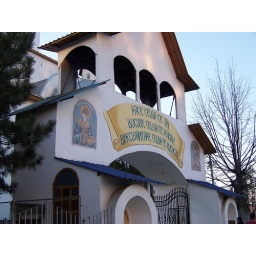
A church near the hub school.  Orthodox Catholic I believe.  When people walk by they make the sign of the cross.